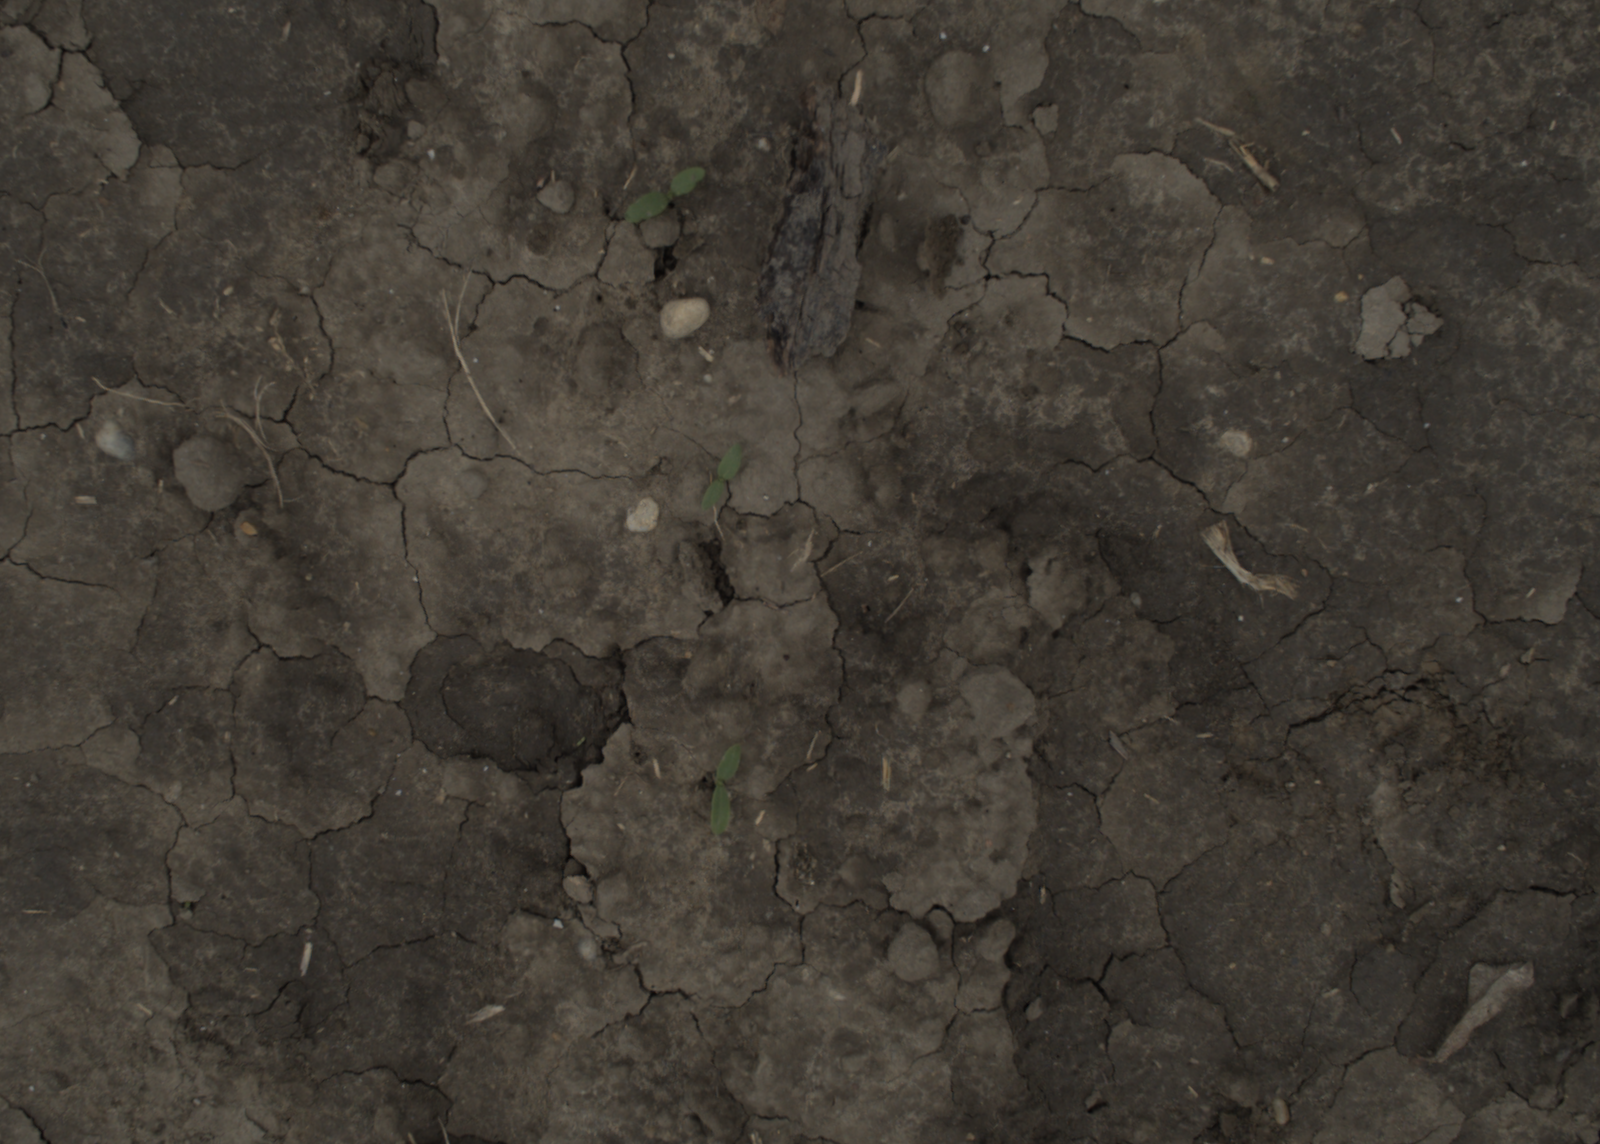
Capture date: 29.09.2021 14:20:39
Weather: cloudy
Wind: medium
Seeding date: 02.09.2021
Plant canopy height (mm): 954